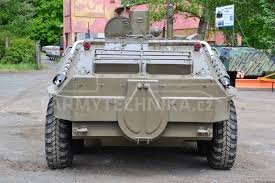
Label: BTR-60